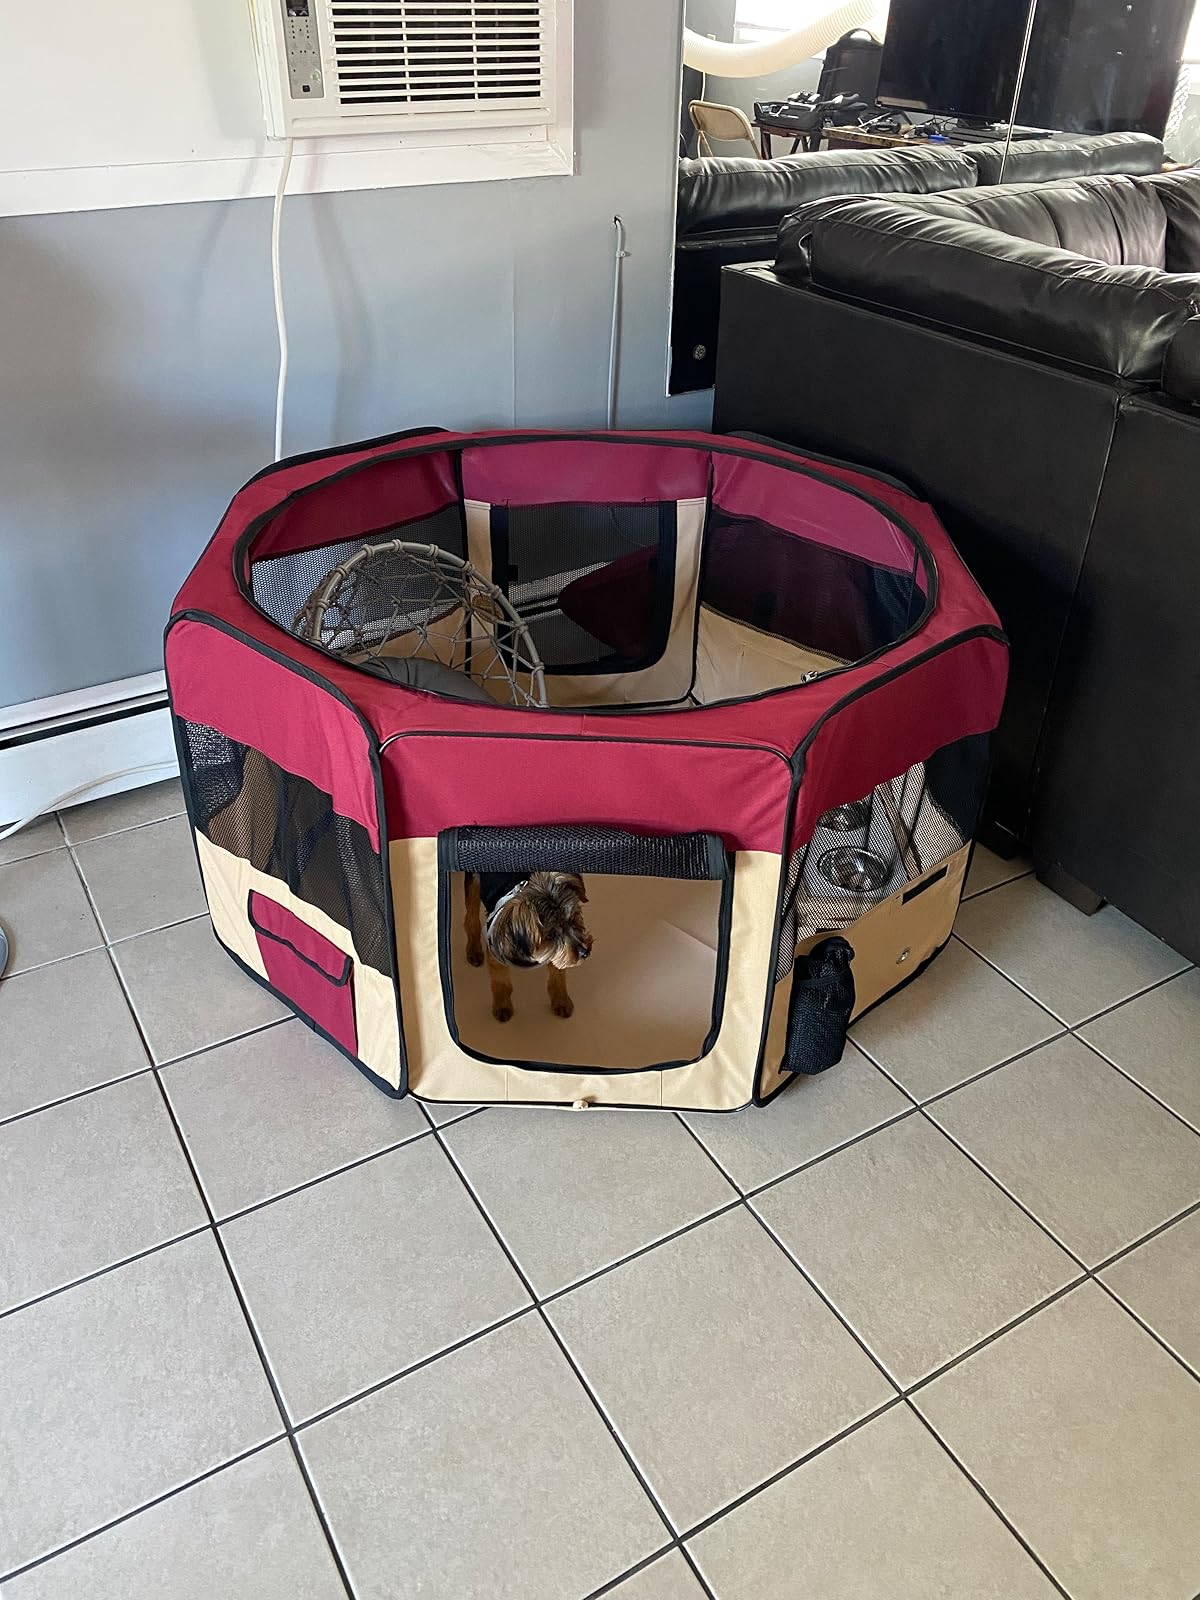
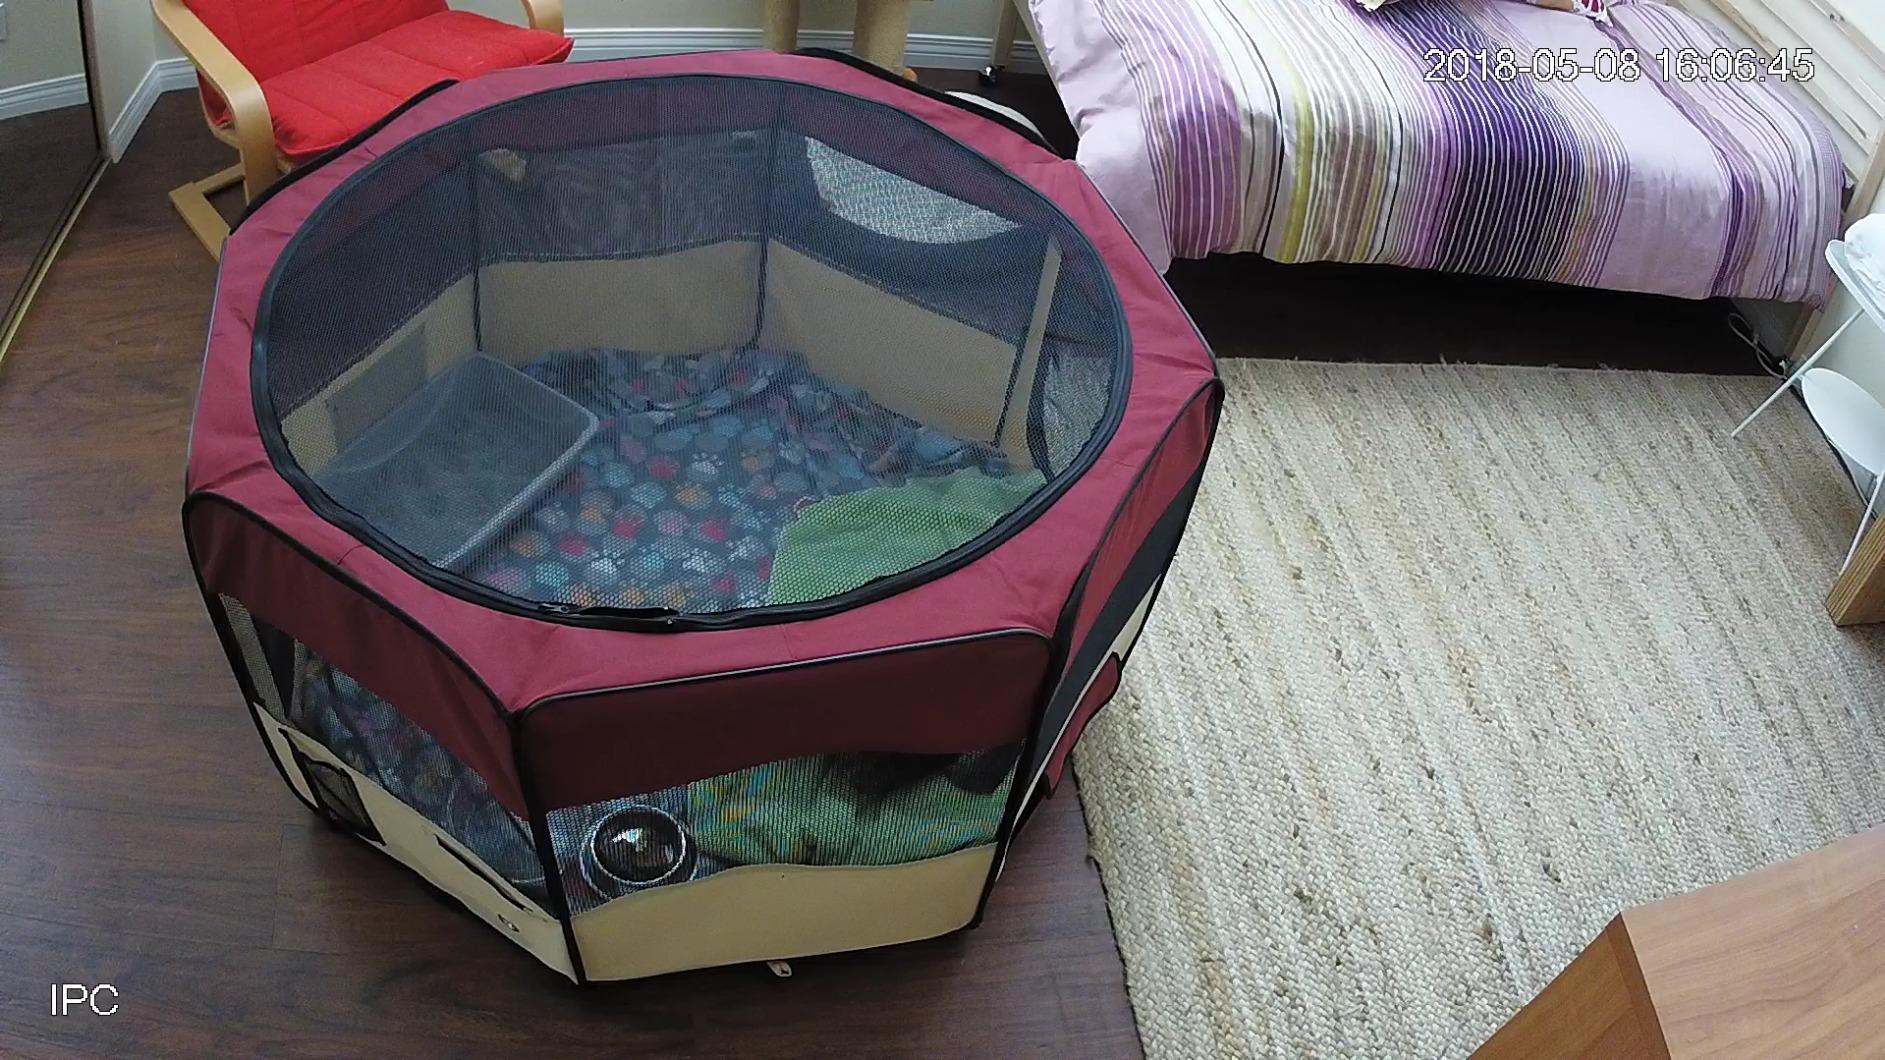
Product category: items_kennel
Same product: yes